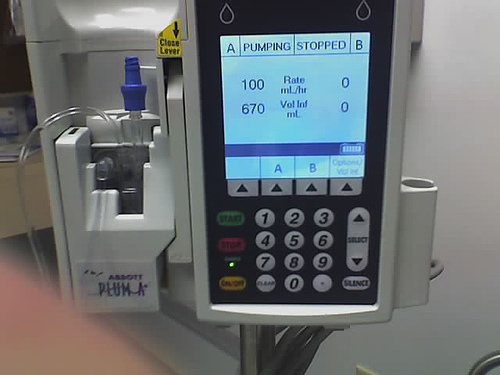
Label: not_food